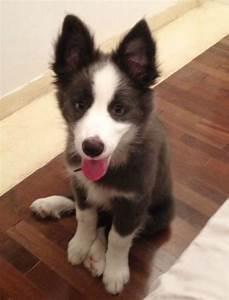
dog